Toruńska Street, Bydgoszcz

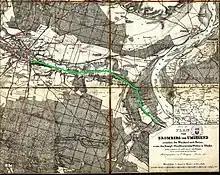
Torunska street path highlighted on 1857 Prussian map

On the map of the vicinity of Bromberg from 1796 to 1802, the road to Solec Kujawski matches up with the present street. On the other hand, on an 1857 map of the vicinity of the city, one can notice a few suburban buildings along the road, concentrated in farm-towns or folwarks: